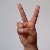
The image shows a hand gesture representing the letter 'V' in Indian Sign Language.